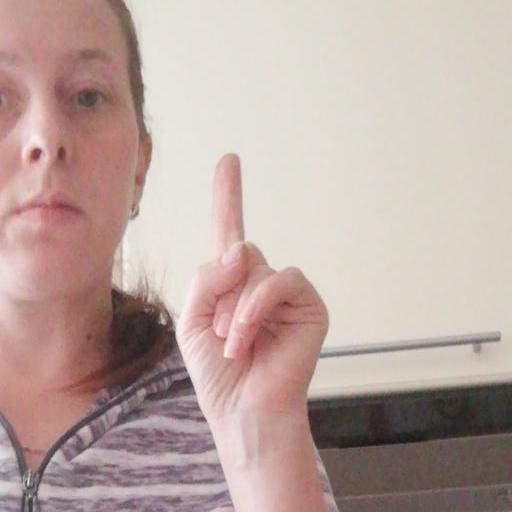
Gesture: one